Roberta (musical)

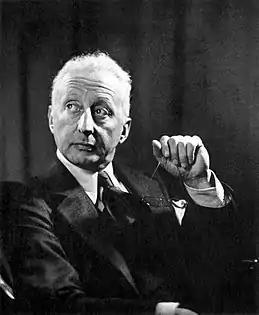
Jerome Kern in 1933

The play was made into a 1935 film by RKO starring Irene Dunne, Fred Astaire, Ginger Rogers, and Randolph Scott. The film omitted "The Touch of Your Hand" (sung by a minor character), "Something Had To Happen", and "You're Devastating" (originally Middleton's big song in the show), but added the Kern songs "I Won't Dance" (lifted from the flop Kern show "Three Sisters") and "Lovely to Look At" (written for the 1935 film and nominated for an Academy Award). These two additions became so popular that they are now frequently included in revivals and recordings of "Roberta".